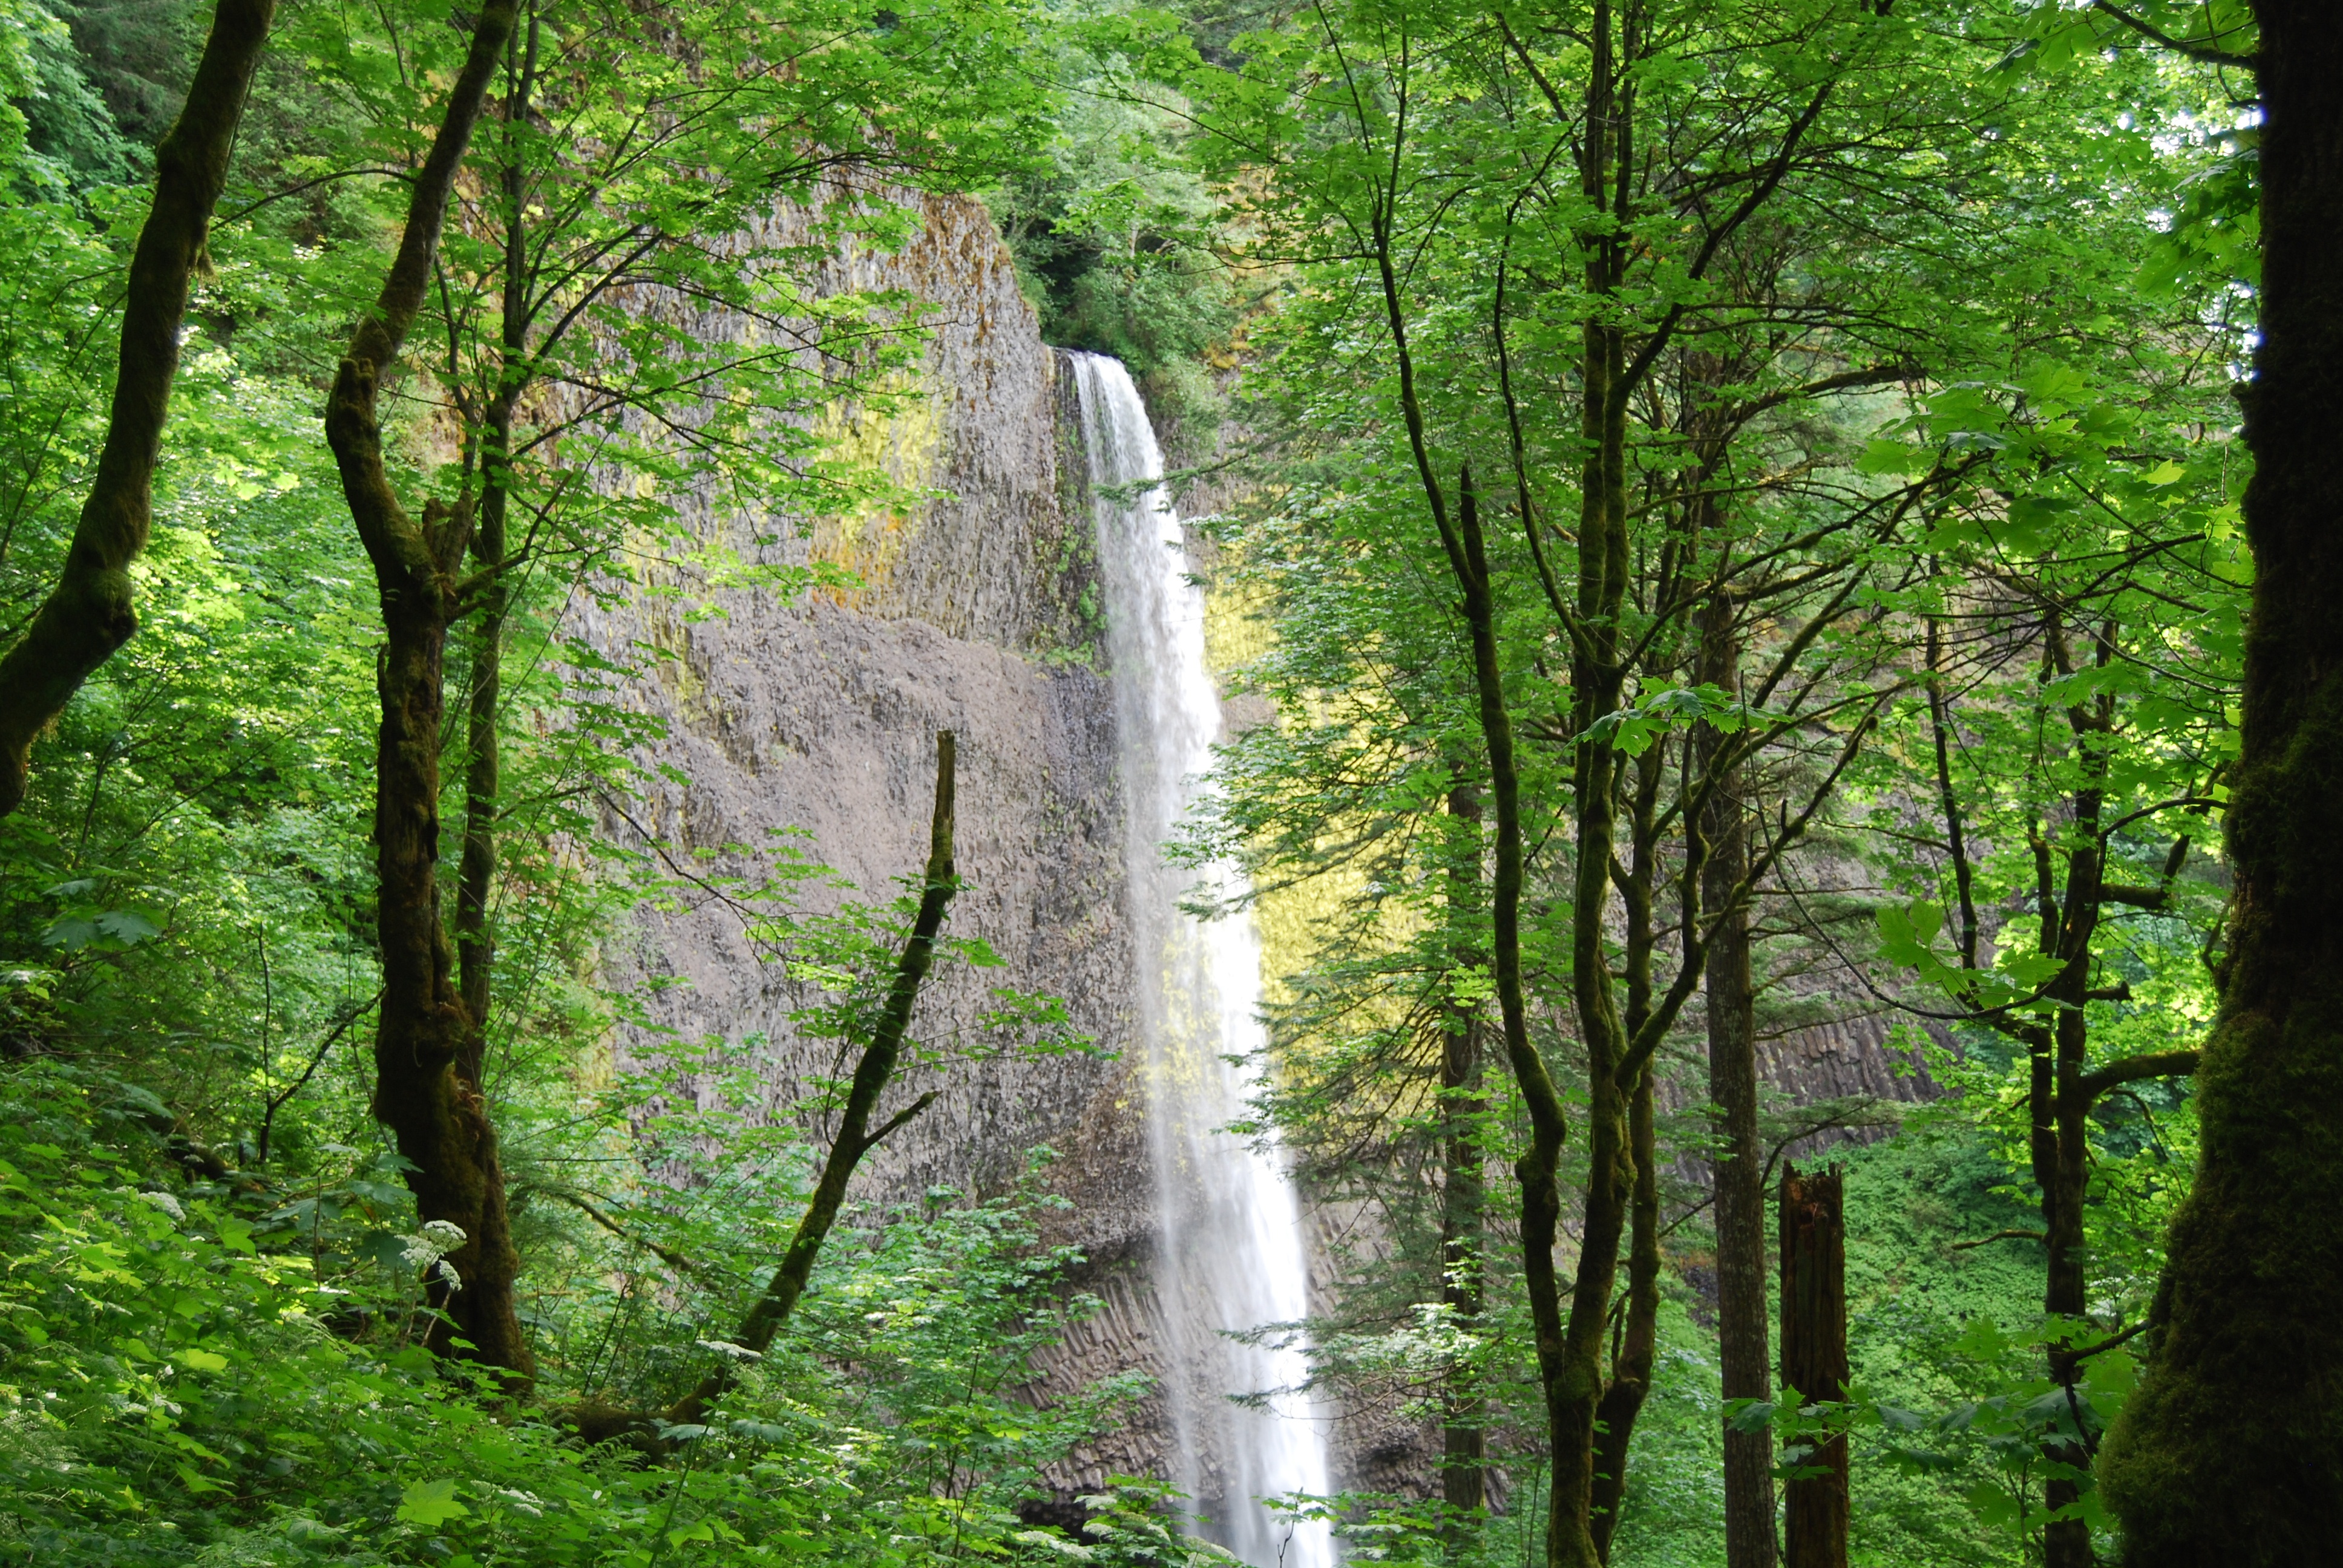
landscape, tree, water, nature, forest, outdoor, rock, waterfall, wilderness, branch, trail, sunlight, environment, green, flow, cascade, jungle, scenic, natural, scenery, trees, rainforest, deciduous, ravine, woodland, habitat, water feature, ecosystem, biome, old growth forest, natural environment, woody plant, temperate broadleaf and mixed forest, temperate coniferous forest